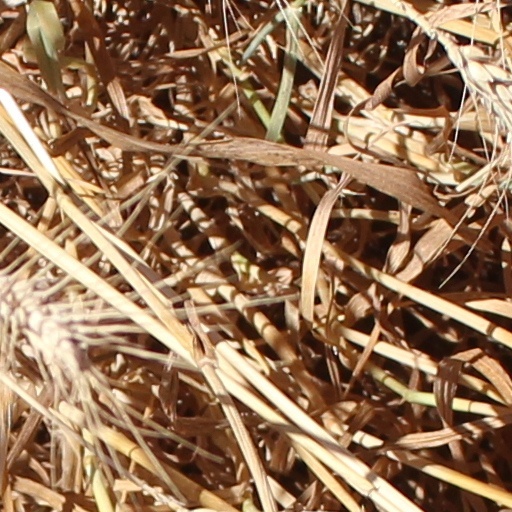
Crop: wheat